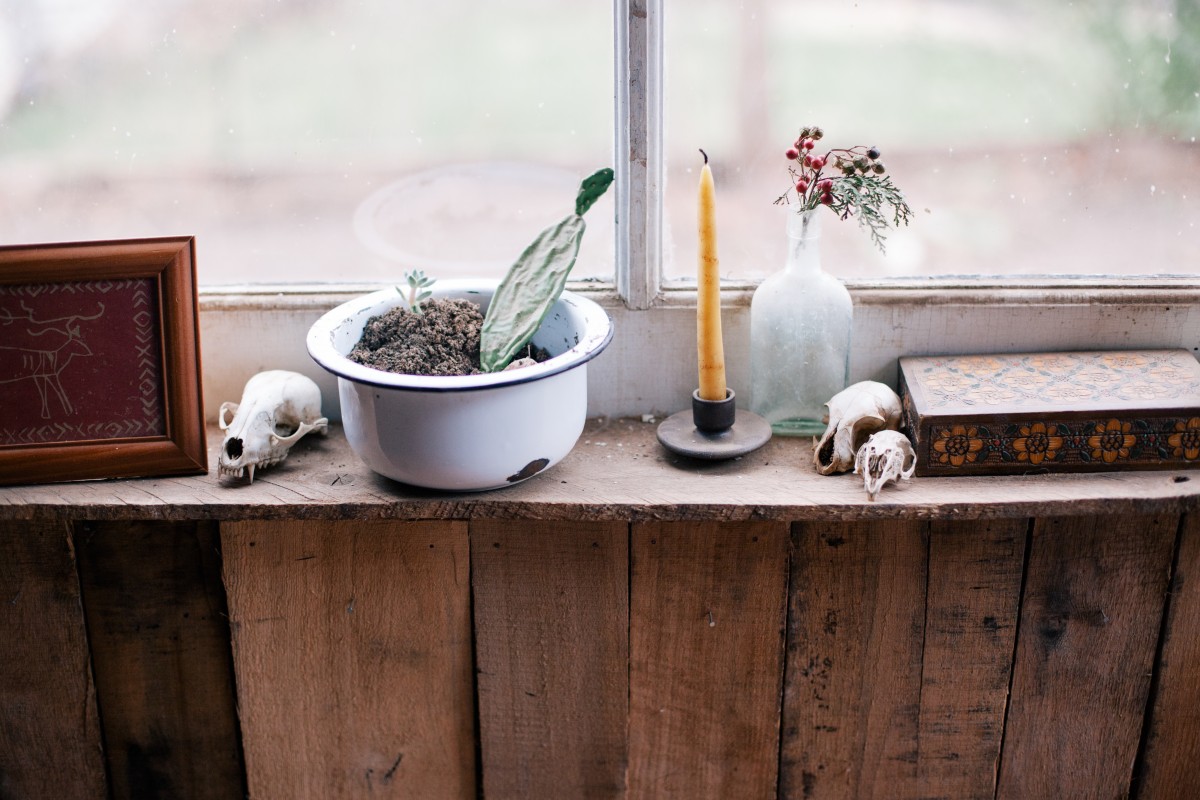
Tags: wood, flower, home, green, kitchen, furniture, room